Kreis (Habsburg monarchy)

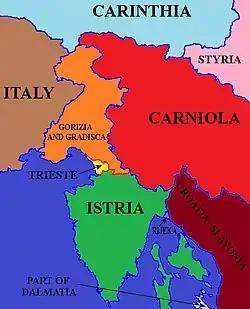
Map of the Austrian Littoral, showing the situation some time after 1868; however the Littoral's internal borders are unchanged from the 1850s.

The Duchy of Carniola was 1815–49 part of Laibach of the Kingdom of Illyria. Carniola had no after 1853.